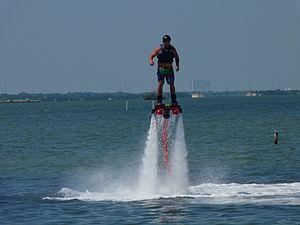
Flyboard est une marque commerciale créée par le Français Franky Zapata et appartenant à sa société, spécialisée dans la conception et la fabrication d'engins à sustentation hydropropulsée. L'ESH Flyboard est un type de jetpack nautique raccordé à une motomarine qui lui fournit de l'eau sous pression.